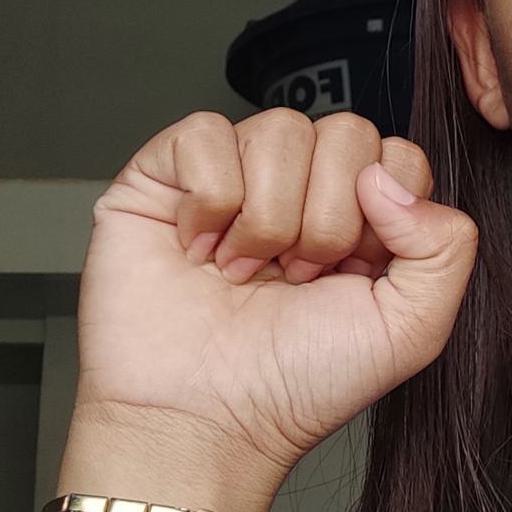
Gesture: fist